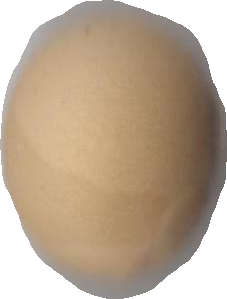
Variety: Dega